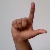
The image shows a hand gesture representing the letter 'L' in Indian Sign Language.